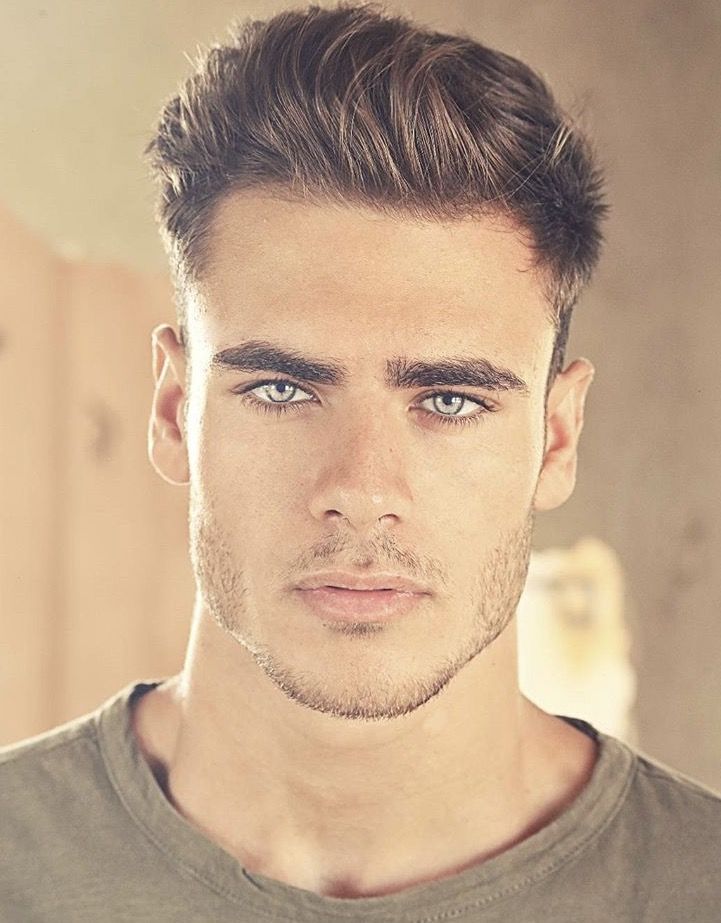
Label: Colored